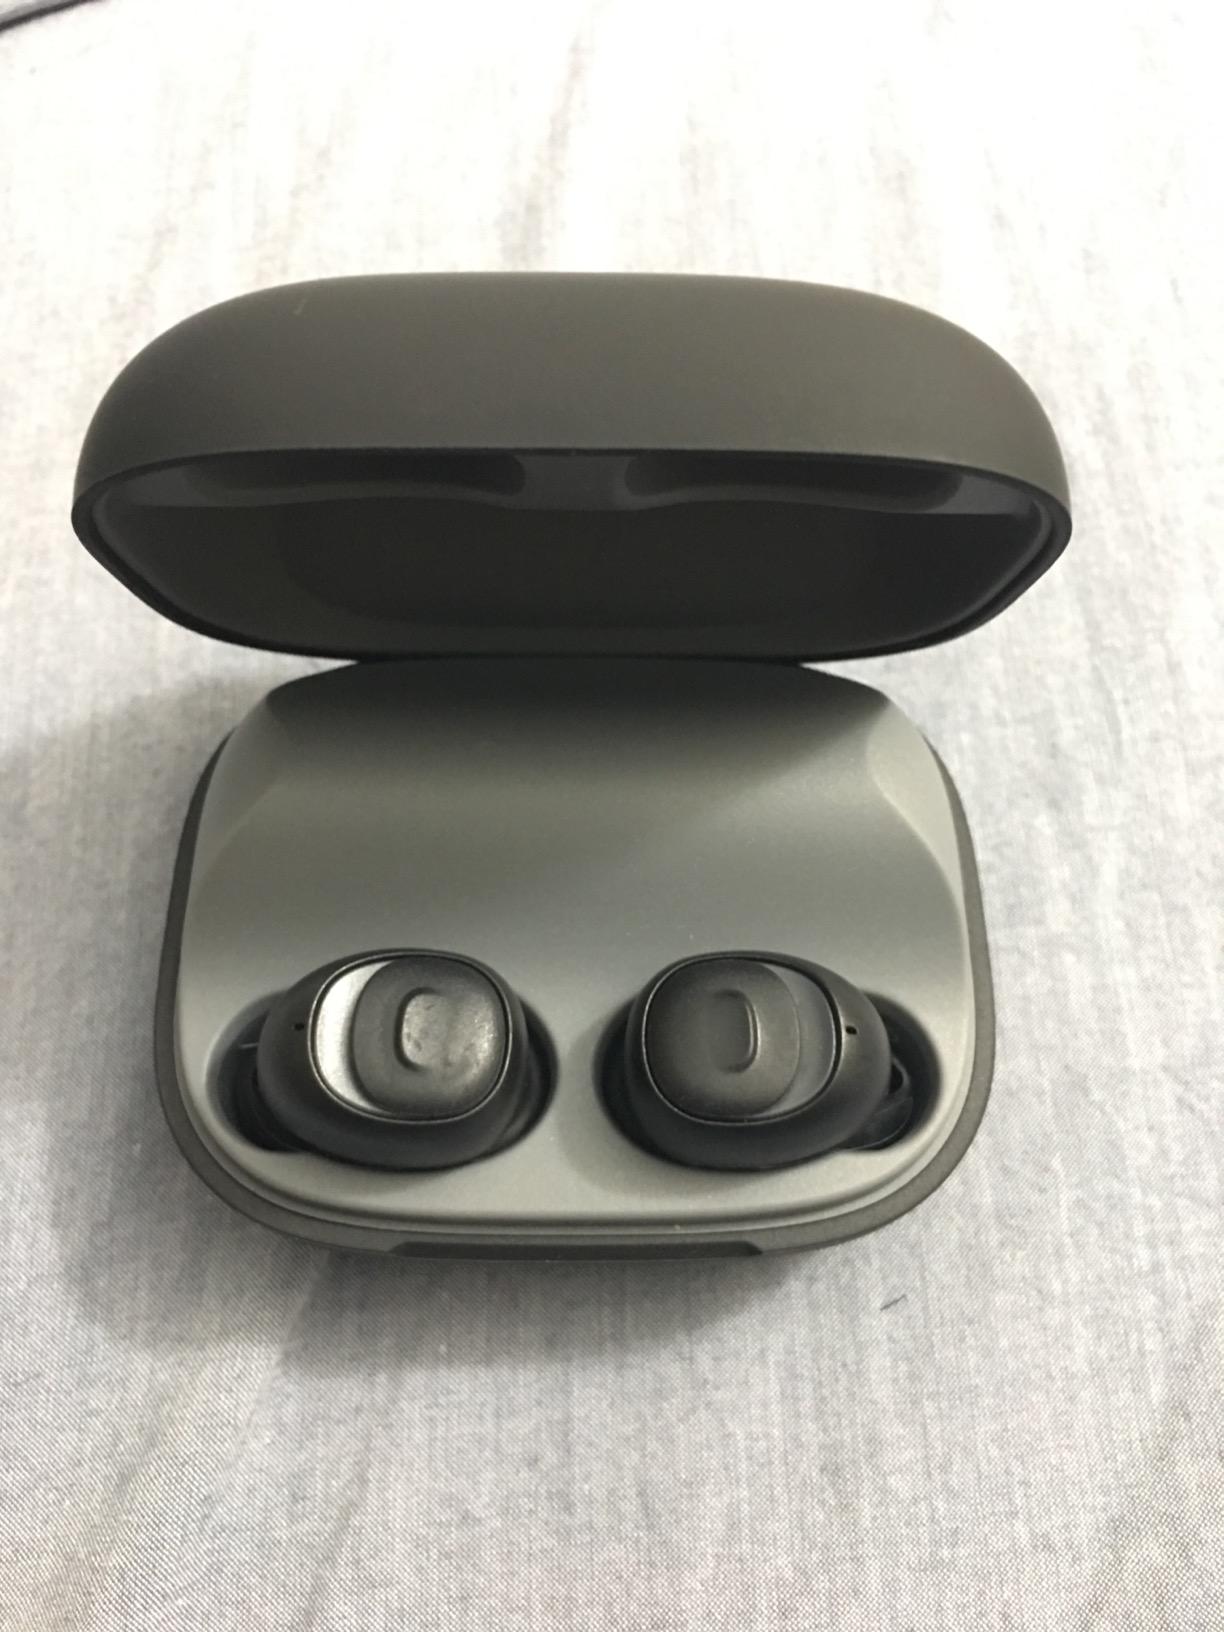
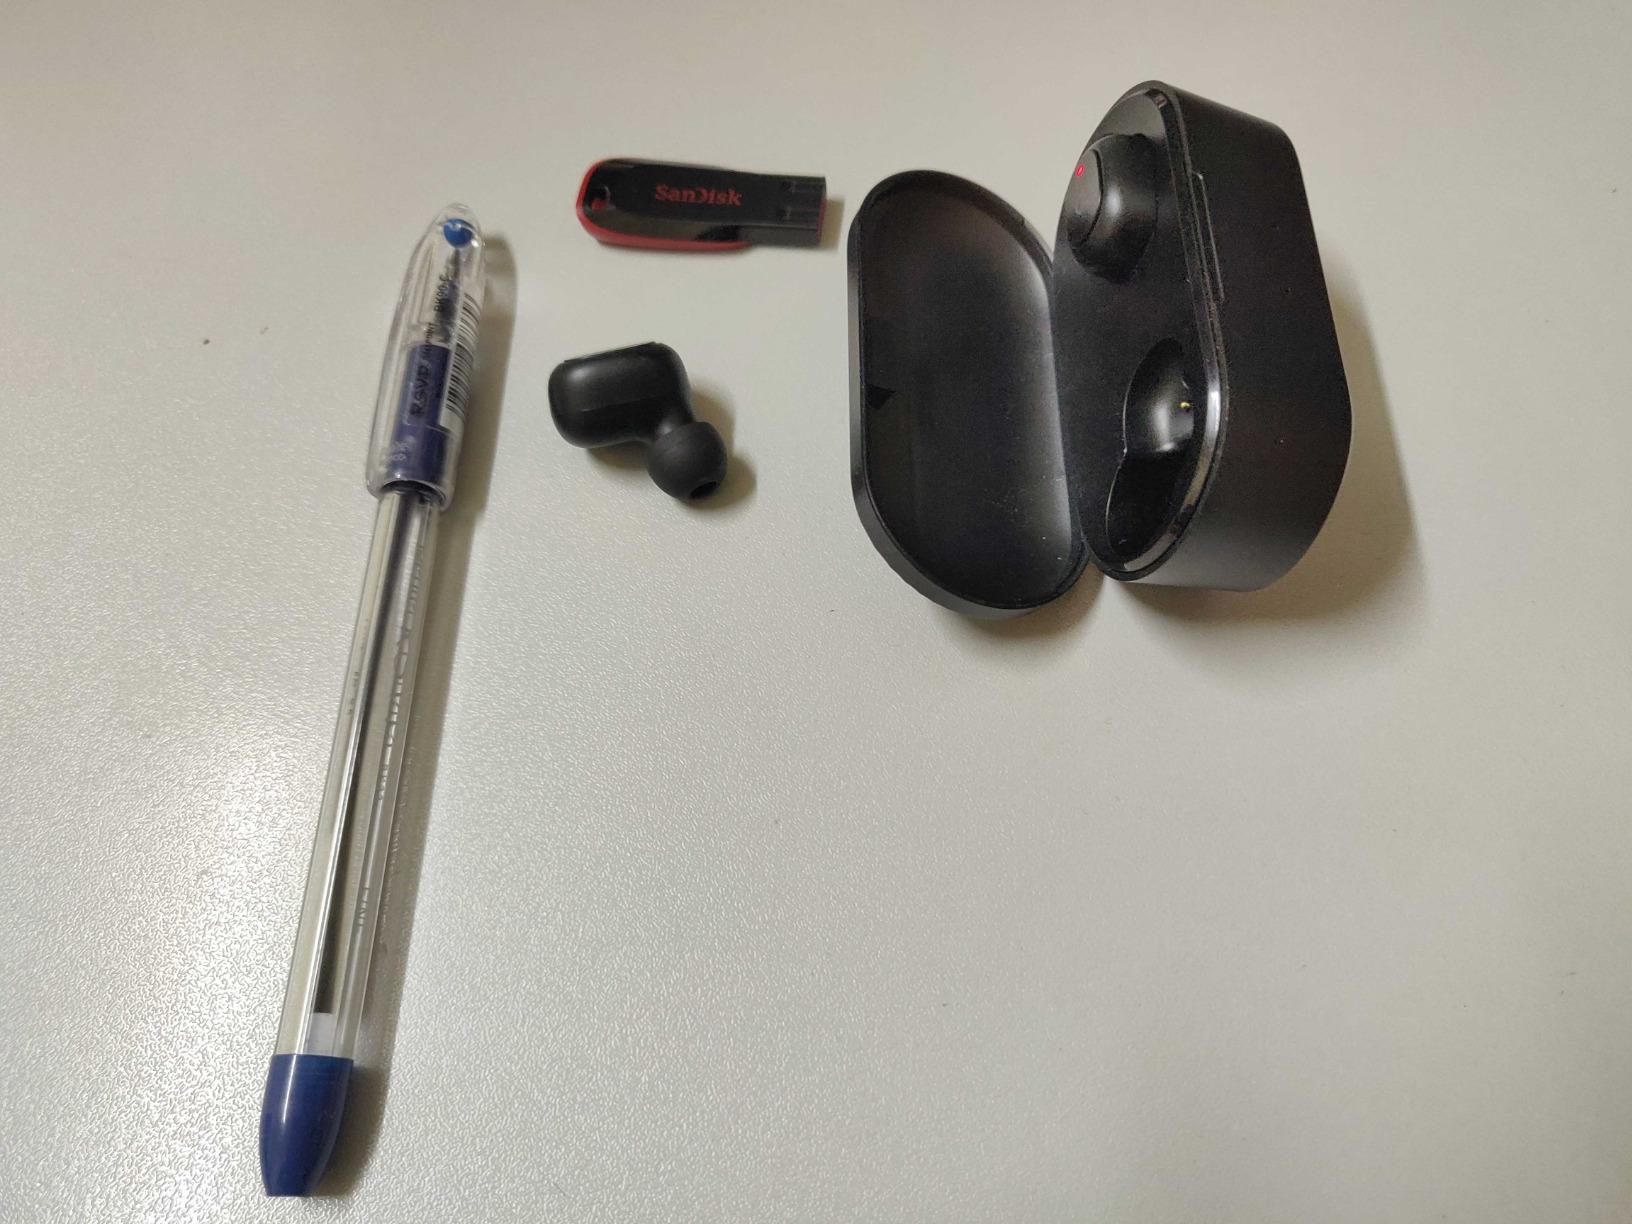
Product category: earbuds
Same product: no